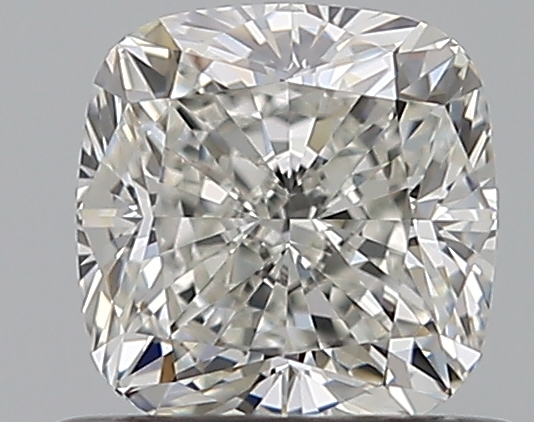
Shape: cushion
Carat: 0.72
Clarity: VVS2
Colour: H
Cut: EX
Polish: EX
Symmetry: EX
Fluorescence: N
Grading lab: GIA
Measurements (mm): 5.02 x 4.93 x 3.44